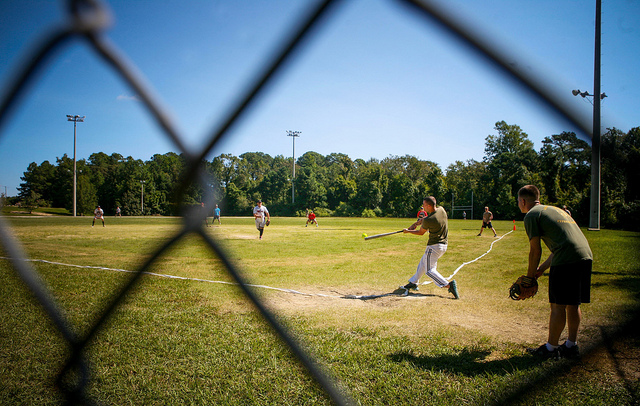
một cầu thủ bóng chày đang vung gậy bóng chày đánh trả bóng trong trận